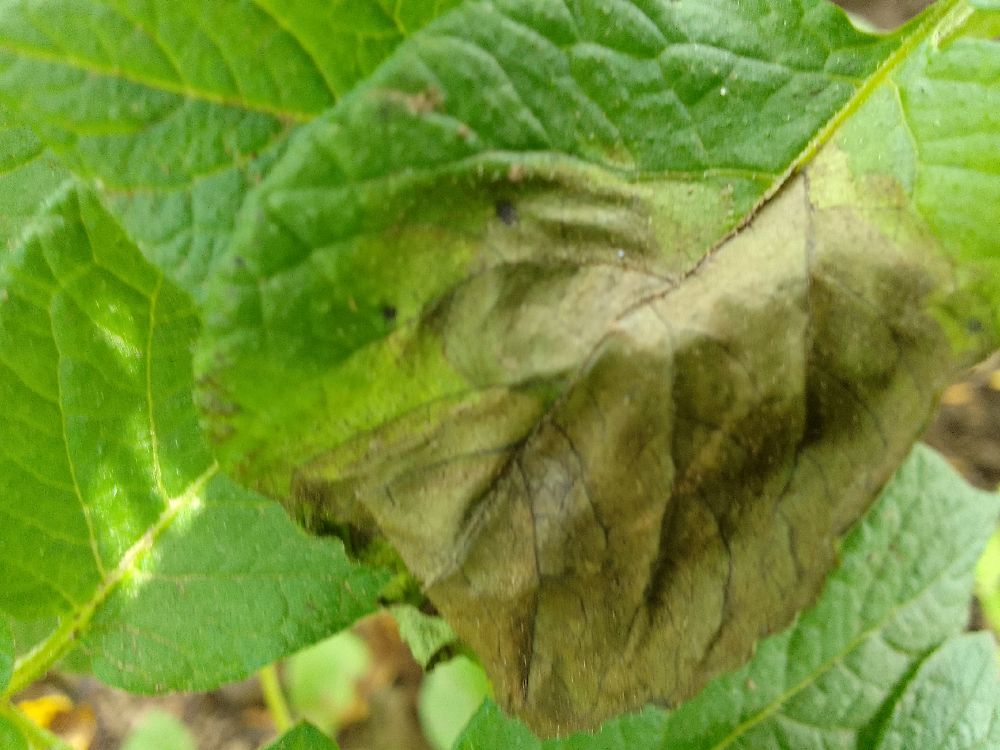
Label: Late blight